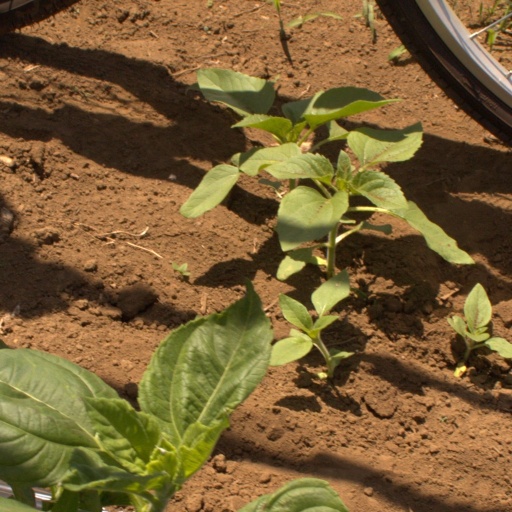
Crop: Jerusalem artichoke